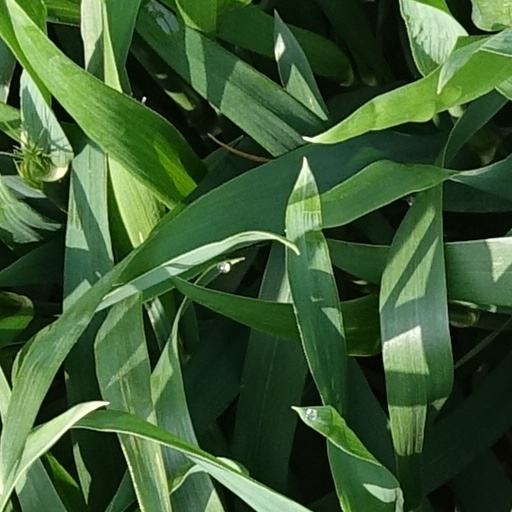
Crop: wheat